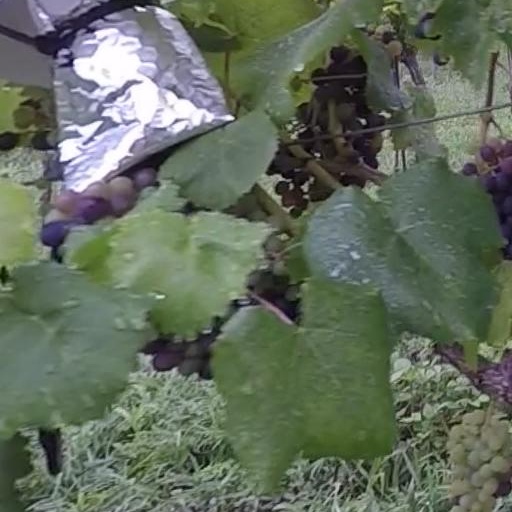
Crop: grape